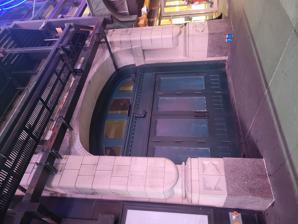
Building: Liberty Theatre
Country: United States of America
Year built: 1904
Former theater in Manhattan, New York "Liberty Theater" redirects here. For other uses, see Liberty Theater (disambiguation) . Liberty Theatre Former entrance to the Liberty Theatre in 2021 Address 234 West 42nd Street Manhattan , New York United States Coordinates 40°45′23″N 73°59′19″W / 40.7565°N 73.9885°W / 40.7565; -73.9885 Owner City and State of New York; leased to New 42nd Street Operator Brookfield Asset Management Type Former Broadway Capacity 1055 Current use Event venue Construction Opened October 10, 1904 ; 120 years ago ( 1904-10-10 ) Closed 1933 (Broadway theater) Rebuilt 2011 Years active 1904–1933 (Broadway theater) 1915–1916, 1932 – late 1980s (movie theater) 2011–present (event venue) Architect Herts & Tallant The Liberty Theatre is a former Broadway theater at 234 West 42nd Street in the Theater District of Midtown Manhattan in New York City . Opened in 1904, the theater was designed by Herts & Tallant and built for Klaw and Erlanger , the partnership of theatrical producers Marc Klaw and A. L. Erlanger . The theater has been used as an event venue since 2011 and is part of an entertainment and retail complex developed by Forest City Ratner . The theater is owned by the city and state governments of New York and leased to New 42nd Street . Brookfield Asset Management , which acquired Forest City in 2018, subleases the venue from New 42nd Street. The Liberty Theatre consists of an auditorium facing 41st Street and a lobby facing 42nd Street. The facade on 42nd Street is largely hidden but was designed in the neoclassical style, similar to the neighboring New Amsterdam Theatre , designed by the same architects. The lobby from 42nd Street led to the auditorium in the rear, as well as men's and women's lounges in the basement. The auditorium, designed in the Art Nouveau style, contains two balconies cantilevered above ground-level orchestra seating. The theater has a steel frame and was designed with advanced mechanical systems for its time. The original design included depictions of the Liberty Bell and bald eagles , which have since been removed. The Liberty opened on October 10, 1904, and in its early years hosted several hit productions, which largely consisted of comedies, dramas, or musicals. D. W. Griffith briefly screened movies at the theater in the 1910s. After Klaw and Erlanger ended their partnership in 1919, Erlanger continued to operate the theater until 1931; the Liberty was leased the next year to Max Rudnick, who presented movies and vaudeville . The Liberty hosted its last legitimate show in 1933, and the Brandt family took over the venue, operating it as a movie theater until the 1980s. The city and state governments of New York acquired the theater as part of the 42nd Street Redevelopment Project in 1990. Forest City Ratner developed an entertainment and retail complex on the site in the 1990s, but the Liberty Theatre remained largely abandoned until the early 21st century, when it became a restaurant space and event venue. Site The Liberty Theatre is at 234 West 42nd Street , on the south side between Seventh Avenue and Eighth Avenue near the southern end of Times Square , in the Theater District of Midtown Manhattan in New York City . The theater is part of an entertainment and retail complex at 234 West 42nd Street, which includes the Madame Tussauds New York museum and the AMC Empire 25 movie theater. The complex's land lot covers 54,060 sq ft (5,022 m 2 ) and extends 200 ft (61 m) between its two frontages on 41st and 42nd Streets, with a frontage of 270 ft (82 m) on 41st Street and 350 ft (110 m) on 42nd Street. Originally, the theater occupied its own land lot; the main frontage on 42nd Street measured only 20 ft (6.1 m) wide, while the 41st Street frontage measured 100 ft (30 m) wide. This is because the developers, Abraham L. Erlanger and Marcus Klaw , wanted the more prominent 42nd Street frontage as the main entrance. The city block includes the Candler Building , New Amsterdam Theatre , and 5 Times Square to the east, as well as Eleven Times Square to the west. The E-Walk entertainment complex is directly across 42nd Street to the northwest. The Todd Haimes Theatre and Times Square Theater are to the north, while the Lyric Theatre , New Victory Theater , and 3 Times Square are to the northeast. In addition, the Port Authority Bus Terminal is to the west, the New York Times Building is to the southwest, and the Nederlander Theatre is to the south. The surrounding area is part of Manhattan 's Theater District and contains many Broadway theaters . In the first two decades of the 20th century, eleven venues for legitimate theater were built within one block of West 42nd Street between Seventh and Eighth Avenues. The New Amsterdam, Harris , Liberty, Eltinge (now Empire), and Lew Fields theaters occupied the south side of the street. The original Lyric and Apollo theaters (combined into the current Lyric Theatre), as well as the Times Square, Victory, Selwyn (now Todd Haimes), and Victoria theaters, occupied the north side. These venues were mostly converted to movie theaters by the 1930s, and many of them had been relegated to showing pornography by the 1970s. Design The Liberty Theatre was designed by architects Herts & Tallant and developed for Klaw and Erlanger in 1904. It was built by the Murphy Construction Company. Herts and Tallant designed the theater in the Art Nouveau style, similar to their earlier projects in New York City (namely the New Amsterdam, Lyceum , and German theaters), although the Liberty's architectural detail was smaller in scale than in the other theaters. Exterior The Liberty Theatre originally had a three-story-tall neoclassical facade on 42nd Street, similar to the neighboring New Amsterdam Theatre (also designed by Herts and Tallant). The entrance was through an arch, which was flanked by sign boards and topped by an electric sign. On either side of the main entrance were caryatids representing comedy and song. The second and third floors, which contained the theater's offices, were spanned by a large archway. Above the arch was a stone shield, with a relief of the Liberty Bell carved into it. The facade was capped by a statue of a bald eagle with spread wings. There was an ornamental cornice above the top story. By the 1990s, most of the facade had been obscured or heavily modified, and the third story had been completely stripped of ornamentation. The 42nd Street facade is no longer visible above the first floor. The rear facade on 41st Street remains intact, and The New York Times described it in 1996 as being in "good condition". Images indicate that the 41st Street facade is made of plain brick and has no windows. Projecting brick piers divide the facade into five bays . There are loading docks within three of the bays, as well as globe-shaped lanterns affixed to the piers. The facade does not have any other decoration. Interior Interior of the theater in 2021, after it had been converted into an event space The theater was mechanically advanced for its time, with heating, cooling, ventilation, and fire-suppression systems. The structural frame was made of skeletal steel, while the floors were made of concrete and tile. The theater's sprinkler system was supplied by a 15,000 US gal (57,000 L) water tank on the roof. All of the air in the theater could be changed within five minutes. In addition, there were 21 emergency exits within the theater building, excluding the fire escapes outside the dressing rooms, which allegedly allowed the theater to be cleared within two minutes. These emergency exits led to courtyards on either side of the theater, running between 41st and 42nd Streets. The structural frame and emergency exits may have been added in response to the Iroquois Theatre fire in 1903, where hundreds of people died in a Chicago theater that was allegedly fireproof. Auditorium The auditorium is at the south end of the building and originally measured 72 ft (22 m) wide, with a depth of 60 ft (18 m) between the stage and the rear wall. The auditorium's seats were spread across the orchestra level and two balconies. The theater had 1,055 seats. Unusually for theaters of the time, the balconies are cantilevered from the structural framework, which eliminated the need for columns that blocked sightlines. The orchestra level had 546 seats, arranged in 15 rows. The balcony levels were smaller; the upper balcony only had 264 seats. At the rear of the auditorium, a wide staircase led from the lobby to the two balcony levels, while promenades ran behind the seating areas on all three levels. The promenades were decorated in amber, white, and gold, a color scheme that was also used on the auditorium's seats, carpets, and other fabrics. The original design included eight boxes , four on either side of the stage. The boxes were painted in ivory and gold. Above each set of boxes was a motif of a bald eagle, which in turn flanked a depiction of the Liberty Bell. The proscenium opening is 36 ft (11 m) wide and 32 ft (9.8 m) high. Unlike in other theaters, the proscenium arch was not topped by a sounding board ; as a result, audiences at the rear of the auditorium did not receive amplified sound from the stage. By the 21st century, the rear walls of both balcony levels had been shifted forward significantly. The stage was designed to accommodate comedies and large musicals, measuring about 35 ft (11 m) deep and 72 ft (22 m) wide. The top of the fly loft was 70 ft (21 m) above the stage. The Liberty's stage curtain was made of asbestos , as at many other theaters at the time, and contained a mural of Half Moon , the ship belonging to Dutch explorer Henry Hudson . The curtain, measuring 35 by 25 ft (10.7 by 7.6 m), was probably designed by F. Richards Anderson and was decorated in blue, green, and brown hues. With the deterioration of the theater in the late 20th century, parts of the asbestos curtain began to flake off. Other spaces The theater's lobby led from 42nd Street. It consisted of a vestibule with aluminum and gold decorations, as well as an ivory-and-white hallway that acted as a foyer. The vestibule had a domed ceiling measuring 30 ft (9.1 m) across, and the foyer was 50 ft (15 m) long. The two spaces were separated by doors covered in leather. The original lobby has been heavily modified. At the rear of the orchestra-level promenade were stairs, which led to men's and women's lounges in the basement. The men's lounging and smoking room was decorated in the English style, with weathered-oak paneling as well as furniture covered with Spanish leather. The women's lounge was painted green, gold, and ivory. History Times Square became the epicenter for large-scale theater productions between 1900 and the Great Depression . Manhattan's theater district had begun to shift from Union Square and Madison Square during the first decade of the 20th century. At the beginning of that century, Klaw and Erlanger operated the predominant theatrical booking agency in the United States. They decided to relocate to 42nd Street after observing that the Metropolitan Opera House , the Victoria Theatre , and the Theatre Republic (now New Victory Theater) had been developed around that area. Klaw and Erlanger hired Herts and Tallant to design the New Amsterdam Theatre at 214 West 42nd Street, which opened on October 26, 1903. Klaw and Erlanger then decided to build a second theater on the block, also designed by Herts and Tallant, which would host musicals by the Rogers Brothers . By early 1904, the Murphy Construction Company was constructing the theater's steel frame. Legitimate use 1900s and 1910s The Liberty Theatre opened on October 10, 1904, with the revue The Rogers Brothers in Paris . This was followed the next month by Little Johnny Jones , the first large musical written by George M. Cohan . The Liberty hosted several hit productions in its early years, largely consisting of comedies, dramas, or musicals. The Liberty's second season included The Rogers Brothers in Ireland in late 1905, as well as the comedy-drama The Clansman , the Christmas musical The Gingerbread Man , and the musical Lincoln in early 1906. During the 1906–1907 season, Eleanor Robson produced several plays at the Liberty, and the theater also hosted The Follies of 1907 , the first edition of the annual Ziegfeld Follies revue. The Rogers Brothers presented The Rogers Brothers in Panama in 1907, but, amid decreasing popularity, the brothers never performed at the Liberty again. Margaret Mayo 's play Polly of the Circus opened in December 1907 and was a hit, running for 160 performances. Other shows in the Liberty Theatre's early years included The Redskins in 1906 with Tyrone Power Sr. , as well as Wildfire in 1908 with Lillian Russell . The musical The Arcadians opened at the Liberty in 1910, followed at the end of the same year by the operetta The Spring Maid , which stayed for six months. The theater's other productions in the early 1910s included the play The Fascinating Widow in 1911, the play Milestones in 1912, and the operetta Rob Roy and the musical Sweethearts in 1913. Around the same time, Klaw and Erlanger had become involved in the film industry; in 1913, they signed an agreement with the Biograph Company that allowed Biograph to produce two features weekly at the syndicate's theaters. Klaw and Erlanger leased the Liberty to movie-theater operator D. W. Griffith in February 1915, on the condition that movie tickets be sold at $2, the same price as tickets for plays. The next month, Griffith presented The Birth of a Nation , the first film to be screened at the theater. Griffith screened The Birth of a Nation over 750 times during the next nine months. The Liberty again hosted live shows in early 1916, when it presented a week of variety performances by The Blue Pierrots troupe, as well as the musical Sybil . In August of that year, Griffith leased the Liberty Theatre again, this time for his film Intolerance . The Jerome Kern musical Have A Heart opened at the Liberty in January 1917, followed the same year by the revue Hitchy-Koo of 1917 and the play The Wooing of Eve with Laurette Taylor and Lynn Fontanne . At the end of the year, George M. Cohan and Sam H. Harris 's musical Going Up opened at the Liberty, running for 351 performances. Following the success of the Ziegfeld Follies at the nearby New Amsterdam, Klaw and Erlanger presented two revues at the Liberty in 1919: George White's Scandals of 1919 and Hitchy-Koo of 1919 . By then, Klaw and Erlanger's Theatrical Syndicate no longer had a monopoly on theatrical shows, and they had dissolved their partnership. A. L. Erlanger continued to produce shows at the Liberty Theatre, while Marcus Klaw developed his own venue on 45th Street, the Klaw Theatre . 1920s and early 1930s Adelaide Hall in Blackbirds of 1928 The Kern musical The Night Boat opened at the Liberty in February 1920 and ran for several months. It was followed by George White's Scandals of 1921 and the Otto Harbach musical The O'Brien Girl . During 1922, the Liberty Theatre hosted the comedy To the Ladies with Helen Hayes , as well as Cohan's musical Little Nellie Kelly . The theater's shows the next year included the play Magnolia with Leo Carrillo and The Magic Ring with Jeanette MacDonald . The firm of Mandelbaum & Lewine, along with Max N. Natanson, bought the Liberty and Eltinge theaters in November 1923 and immediately resold the theaters to Maximilian Zipkes. The Liberty hosted another Cohan musical at the end of that year, The Rise of Rosie O'Reilly , although Cohan's musicals had begun to decline in popularity by then. George and Ira Gershwin 's musical Lady, Be Good! opened at the theater in December 1924 and lasted 330 performances. This was followed in December 1925 by another Gershwin musical, Tip-Toes , which lasted for 194 performances. Erlanger announced in April 1926 that the Liberty Theatre would be completely renovated after Tip-Toes ended that June, and the theater reopened that September. Lew Fields 's revue Blackbirds of 1928 , featuring an all-Black cast, premiered in May 1928 and had 518 total performances over two theaters. It was one of several revues with Black casts to be presented at the Liberty Theatre in the late 1920s and early 1930s. Blackbirds relocated to the Eltinge Theatre in October 1928 to make way for the comedy Mr. Moneypenny , which lasted 61 performances. The Liberty then hosted Subway Express , which premiered in October 1929 and ran for 270 performances. By then, increasing competition between producers had resulted in many flops . Furthermore, with the onset of the Great Depression , many Broadway theaters were impacted by declining attendance. The theater hosted a series of short-lived plays and musicals in early 1930, including the Theatre Guild 's revival of the play Volpone . The musical comedy Brown Buddies opened at the Liberty that October, running for 113 performances. Although Erlanger died in March 1930, the executors of his estate continued to operate the theater. The executors were unable to manage the theater, and most of the estate was ultimately given away to various creditors. 234 West 42nd Street Inc., which Klaw and Erlanger had formed to manage the Liberty Theatre, was evicted from the theater in 1931 after failing to pay rent. The theater hosted another all-Black revue in 1931, Singin' the Blues , which was unsuccessful. Max Rudnick leased the theater in February 1932 for three years and presented the Black revue Blackberries of 1932 that April. Rudnick also presented movies in the theater, and he began showing vaudeville as well in mid-1932, when he presented a 20-act revue entitled Folies Bergere . The theater presented only two legitimate shows during the 1932–1933 season. Masks and Faces , which closed on its opening night in March 1933, was the last legitimate show staged at the Liberty until the 1990s. Movie theater and decline After Masks and Faces closed, the Liberty continued to operate as a movie theater. This was part of a decline in the Broadway theater industry in the mid-20th century; from 1931 to 1950, the number of legitimate theaters decreased from 68 to 30. The Liberty's owner, the Daniel Holding Corporation, agreed to lease the theater to William Brandt in 1933. That lease was not officially recorded until 1938, when Brandt leased the Liberty to 229 West 42nd Street Inc. The Liberty Theatre's operators screened second runs of Warner Bros. films that had premiered at the Times Theatre, on Eighth Avenue and 42nd Street. The Brandt family acquired the Liberty Theatre, along with the neighboring Eltinge (now Empire) Theatre, in December 1944. By the mid-1940s, the ten theaters along 42nd Street between Seventh and Eighth Avenues were all showing movies; this led Variety to call the block the "biggest movie center of the world". The Brandt family operated seven of these theaters, while the Cinema circuit operated the other three. The Brandt theaters included the Selwyn , Apollo , Times Square , Lyric , and Victory theaters on the north side of 42nd Street, as well as the Eltinge and Liberty theaters on the south side. The Liberty Theatre screened films that had previously been shown at the Selwyn. Several producers offered to stage legitimate productions in the Brandt theaters, but none of the offers were successful. William Brandt said in 1953 that any of his 42nd Street theaters could be converted to legitimate houses within 24 hours' notice, but producers did not take up his offer. By the late 1950s, the Liberty was classified as a "reissue house", displaying reruns of films and changing its offerings twice a week. Tickets cost 25 to 65 cents apiece, the cheapest admission scale for any theater on 42nd Street. The Liberty and the other 42nd Street theaters operated from 8 a.m. to 3 a.m., with three shifts of workers. The ten theaters on the block attracted about five million visitors a year between them. The 42nd Street Company was established in 1961 to operate the Brandts' seven theaters on 42nd Street. By the early 1960s, the surrounding block had decayed, but many of the old theater buildings from the block's heyday remained, including the Liberty. Martin Levine and Richard Brandt took over the 42nd Street Company in 1972. At the time, the Liberty was presenting "subrun action fare", showing second runs of action films that had premiered at other theaters. The other six theaters showed a variety of genres, though Levine said none of the company's 42nd Street theaters showed hardcore porn . The Brandts' theaters had a combined annual gross of about $2 million and operated nearly the entire day. However, the area was in decline; the Brandts' theaters only had three million visitors by 1977, about half of the number in 1963. The Brandts' movie theaters on 42nd Street continued to operate through the mid-1980s, at which point the Liberty was showing horror films. Redevelopment Preservation attempts The Liberty's modern facade, seen here in 2021, is obscured behind several billboards. The 42nd Street Development Corporation had been formed in 1976 to discuss plans for redeveloping Times Square. The same year, the City University of New York 's Graduate Center hosted an exhibition with photographs of the Liberty and other theaters to advocate for the area's restoration. One plan for the site, in 1978, called for razing several buildings in the area, including the Liberty, to create a park. The New York City government announced the City at 42nd Street plan in December 1979 as part of a proposal to restore the section of West 42nd Street around Times Square. Under the plan, five theaters would be converted back to legitimate use, and the facades of three other theaters, including the Liberty, would be restored. The Liberty's large stage made it suitable for dance companies. Mayor Ed Koch wavered in his support of the plan, criticizing it as a "Disneyland on 42nd Street". Subsequently, Hugh Hardy conducted a report on 42nd Street's theaters in 1980. His report, in conjunction with a movement opposing the demolition of the nearby Helen Hayes and Morosco theaters, motivated the New York City Landmarks Preservation Commission (LPC) to survey fifty of Midtown Manhattan's extant theaters in the early 1980s. Hardy's firm Hardy Holzman Pfeiffer Associates (HHPA) determined that the Liberty's superstructure and the decorative plasterwork were still intact. However, the stage facilities were extremely rundown, and HHPA estimated that the theater required at least $2 million worth of restoration. In addition, the facade was deteriorating; the Liberty Bell and bald-eagle decorations had been removed from the facade, and a plain marquee had been placed in front of the theater's facade. The LPC started to consider protecting theaters, including the Liberty Theatre, as landmarks in 1982, with discussions continuing over the next several years. While the LPC granted landmark status to many Broadway theaters starting in 1987, it deferred decisions on the exterior and interior of the Liberty Theatre. Further discussion of the landmark designations was delayed for several decades. In late 2015, the LPC hosted public hearings on whether to designate the Liberty and six other theaters as landmarks. The LPC rejected the designations in February 2016 because the theaters were already subject to historic-preservation regulations set by the state government. Early redevelopment proposals The Urban Development Corporation (UDC), an agency of the New York state government, proposed redeveloping the area around a portion of West 42nd Street in 1981. The plan centered around four towers that were to be built at 42nd Street's intersections with Broadway and Seventh Avenue, developed by Park Tower Realty and the Prudential Insurance Company of America . The Brandt family planned to submit a bid to redevelop some of the theaters they owned on 42nd Street. In June 1982, the Brandts' five theaters on the north side of 42nd Street were added to the redevelopment plan. Despite the Brandts' insistence that the Empire and Liberty theaters also be included in the redevelopment, the two theaters were leased to New York Mart Inc. as part of a separate plan. Ultimately, the 42nd Street Redevelopment Project was delayed for several years due to lawsuits and disputes concerning the towers. The New York Mart plan consisted of a garment merchandise mart on Eighth Avenue between 40th and 42nd Streets, opposite Port Authority Bus Terminal. The project was to be completed by the Times Square Redevelopment Corporation, comprising members of the New York state and city governments. Under this plan, the Empire and Liberty theaters would be renovated, with the Liberty Theatre likely becoming a nonprofit theater, although the extent of the renovations was unclear. David Morse and Richard Reinis were selected in April 1982 to develop the mart, but they were removed from the project that November due to funding issues. Subsequently, the state and city disputed over the replacement development team, leading the city to withdraw from the partnership in August 1983. The state and city reached a compromise on the development team that October, wherein the mart would be developed by Tishman Speyer , operated by Trammell Crow , and funded by Equitable Life Assurance . The Brandts leased all their movie theaters on 42nd Street, including the Liberty, to the Cine 42nd Street Corporation in 1986. The Liberty Theatre was still part of the mart project in 1987. Though the theater was tentatively slated to be used as a nonprofit performing-arts theater, the city and state governments had not reached an agreement with private developers regarding the mart. The merchandise mart was ultimately never built; the northern part of the site became 11 Times Square, while the southern part became the New York Times Building. A committee of theatrical experts recommended in 1987 that the Victory and Liberty theaters be restored for nonprofit use; they estimated that it would cost between $7 million and $7.8 million to renovate the Liberty. City and state officials announced plans for the Liberty Theatre, along with five theaters on the north side of 42nd Street, in September 1988. The UDC opened a request for proposals for the six theaters that October. The Liberty and Victory were to be converted into performing-arts venues for nonprofit organizations, while the Selwyn, Apollo, Lyric, and Times Square were to be converted to commercial use. By the end of the year, the plans were threatened by a lack of money. In early 1989, several dozen nonprofit theater companies submitted plans to the UDC for the takeover of six theaters. Most of the bids were for the Liberty and Victory, but the Selwyn, Apollo, Lyric, and Times Square theaters received 13 bids between them. That year, The Durst Organization acquired the leases to eight theaters in Times Square, including the Victory. It subsequently announced plans to renovate the eight theaters in February 1990. The New York state government acquired the theater sites that April via eminent domain . The city had planned to buy out the theaters' leases but withdrew after the 42nd Street Company indicated it would lease the theaters to another developer. Although Durst protested the move, a New York Supreme Court judge ruled that the sites could be acquired by condemnation . New 42nd Street control A nonprofit organization, New 42nd Street , was formed in September 1990 to restore six theaters, including the Liberty, and find uses for them. Government officials hoped that development of the theaters would finally allow the construction of the four towers around 42nd Street, Broadway, and Seventh Avenue. In 1992, New 42nd Street received $18.2 million for restoring the six theaters as part of an agreement with Prudential and Park Tower. Meanwhile, the Liberty continued to deteriorate, leading theatrical critic Mel Gussow to write in 1990 that the orchestra level had been "almost entirely reduced to rubble". The interior of the theater caught fire the same year and was nearly destroyed. The asbestos curtain was still intact but was extremely rundown, as The New York Times observed: "The bottom part [of the curtain] trails on the stage and is damaged by trash and plywood stacked there." Even as the estimated renovation cost increased to $16 million, the Times still predicted in 1992 that the Liberty and Victory were "most likely to be renovated". After Disney committed to restoring the New Amsterdam Theatre in 1994, most of the other theaters around 42nd Street were quickly leased. By 1995, real-estate development firm Forest City Ratner was planning a $150 million entertainment and retail complex on the site of the Empire, Harris, and Liberty theaters. Madame Tussauds and AMC leased space in the complex that July. Madame Tussauds would occupy the eastern section of the site, using the entrance of the former Harris Theatre, while AMC would occupy the western section, with the Empire's facade being relocated westward. Forest City Ratner leased the Liberty from New 42nd Street, although the development company did not use the theater itself. Though the theater was not protected as a city landmark, the city and state governments had required that significant portions of the facade be preserved. The Liberty was used for a staged reading of T. S. Eliot 's poem The Waste Land , a solo performance by Fiona Shaw , in late 1996. The same year, GameWorks negotiated with Forest City Ratner to open a virtual-reality arcade in the theater, although the Liberty remained empty through the late 1990s. Forest City Ratner erected a Hilton hotel above the theater. The Liberty Theatre remained largely abandoned in the 2000s, and its facade and auditorium were hidden behind Madame Tussauds' entrance. The theater was briefly used for Deborah Warner 's site-specific art installation The Angel Project in 2003; at the time, Warner called it the city's "most hidden, anchorite-like, beautiful, walled-upped" building. The Liberty's facade was integrated into the Ripley's Odditorium museum in the mid-2000s, while the auditorium was used by an adjacent Famous Dave's restaurant. The theater was renovated in 2011. The auditorium was converted to a rental event space, and the restaurant portion along 42nd Street became the Liberty Diner. Parts of the auditorium were still visible from the restaurant. During 2015, Cynthia von Buhler staged the immersive play Speakeasy Dollhouse : Ziegfeld's Midnight Frolic , whose storyline investigates the death of actress Olive Thomas , at the theater. The Liberty Diner and the auditorium closed after the operators lost the lease in 2015. Brookfield Asset Management took over Forest City's properties at the end of 2018. Ripley's closed permanently in 2021 due to the COVID-19 pandemic , and real-estate agency Cushman and Wakefield was marketing the Liberty Theatre for lease. During late 2022, the Terror Haunted House operated within the space formerly used for Ripley's. The theater was then leased in October 2024 to Broadway 4D for an entertainment attraction. Notable productions Productions are listed by the year of their first performance. This list only includes Broadway shows; it does not include films screened there. Notable productions at the theater Opening year Name Refs. 1904 Little Johnny Jones 1905 The Taming of the Shrew 1905 The School for Scandal 1905 The Education of Mr. Pipp 1905 The Gingerbread Man 1906 The Clansman 1906 Lincoln 1906 Nurse Marjorie 1907 Salomy Jane 1907 Merely Mary Ann 1907 Ziegfeld Follies of 1907 1907 Polly of the Circus 1907 Lola from Berlin 1908 The Traveling Salesman 1910 The Arcadians 1911 The Fascinating Widow 1911 The Littlest Rebel 1912 Milestones 1913 Rob Roy 1913 Sweethearts 1914 General John Regan 1914 Sari 1914 Lady Windermere's Fan 1914 He Comes Up Smiling 1914 Pygmalion 1914 Twelfth Night 1914 The Silent Voice 1917 The Imaginary Invalid 1917 Hitchy-Koo of 1917 1917 Going Up 1919 George White's Scandals (1919) 1919 Hitchy-Koo of 1919 1919 Caesar's Wife 1920 The Night Boat 1921 George White's Scandals (1921) 1922 To the Ladies 1922 Little Nellie Kelly 1924 Lady, Be Good! 1925 The City Chap 1925 Tip-Toes 1928 Blackbirds of 1928 1929 Subway Express 1930 Volpone 1930 Brown Buddies 1932 Cradle Snatchers 1933 Masks and Faces See also List of Broadway theaters References Notes